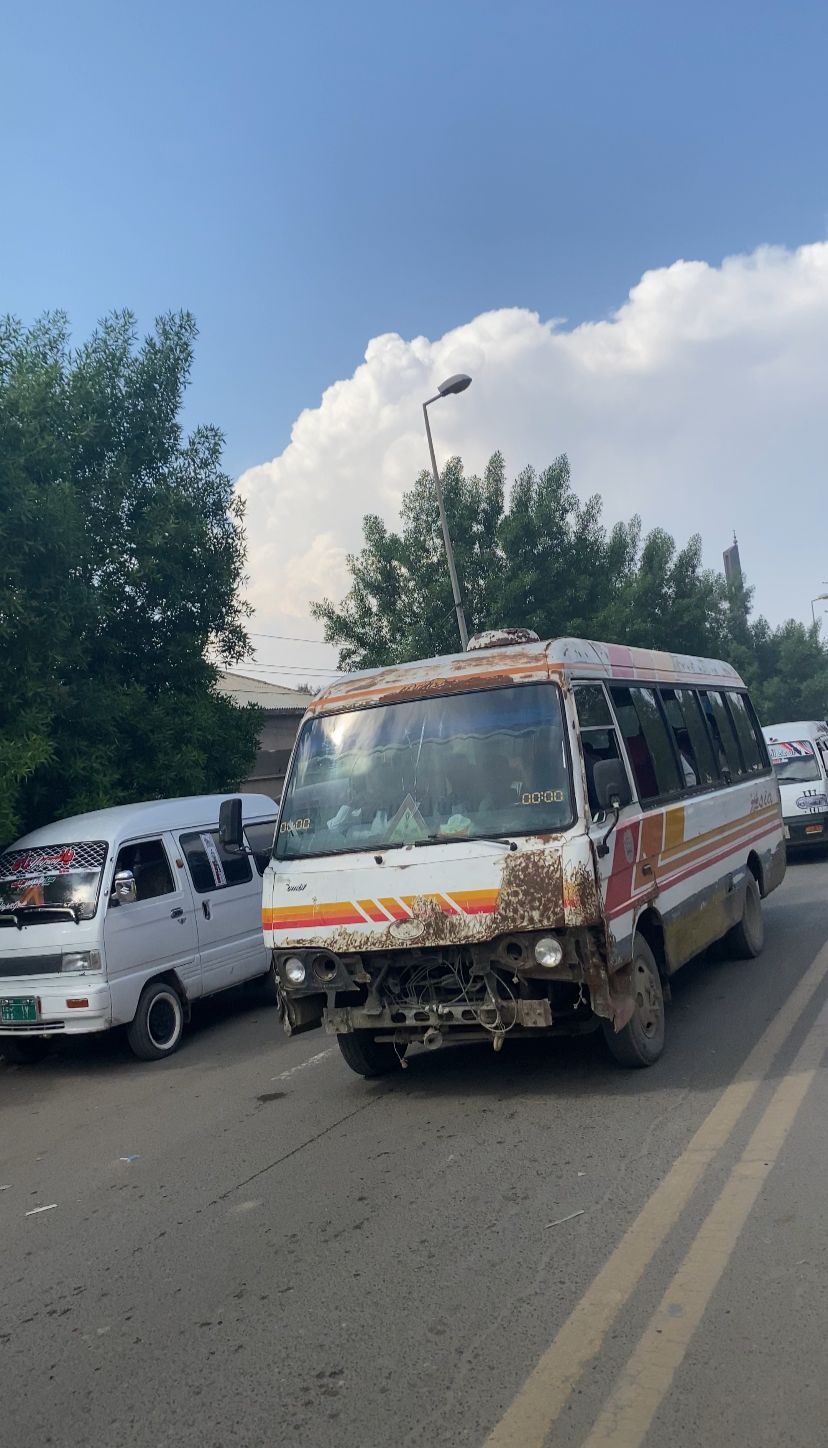
الوصف بالفصحى: حافلة قديمة
الوصف بالعامية السودانية: حافلة قديمة
التصنيف: Transportation